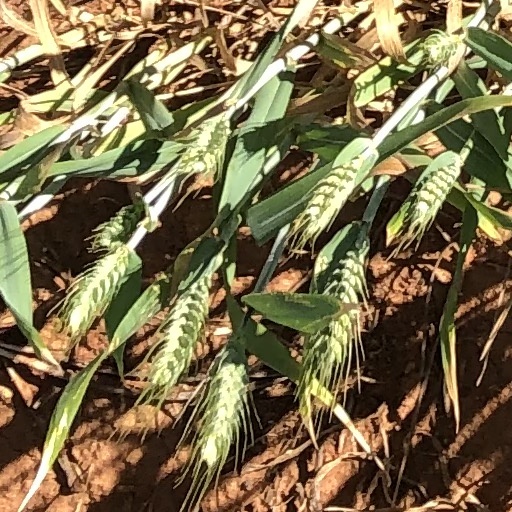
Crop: wheat